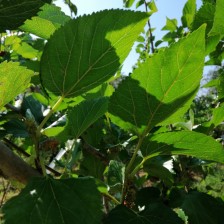
Variety: Buriram60